Ultra Fight Victory

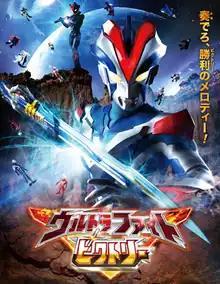
The online poster release, featuring Ultraman Victory Knight and several Spark Dolls

is a Japanese television miniseries and the 2nd entry in the Ultra Fight Series following Ultra Zero Fight produced by Tsuburaya Productions, aired during the ending segment of the New Ultraman Retsuden programming block on TV Tokyo. The official YouTube Channel of Tsuburaya Productions aired this miniseries legally with each episode that was uploaded to the Tsuburaya Productions YouTube Channel being deleted a week after their initial upload. It was available in regions that are currently region locked such as the United States. In promotion to the 2-part episodes 13 and 14 of "Ultraman X", which features the crossover with the cast of "Ultraman Ginga S", the Tsuburaya YouTube channel decided to re-aired a full episode instead of miniseries cuts, retaining the original subtitle. However, this video (like the first miniseries cut) was limited until it would be locked on October 24, 2015.